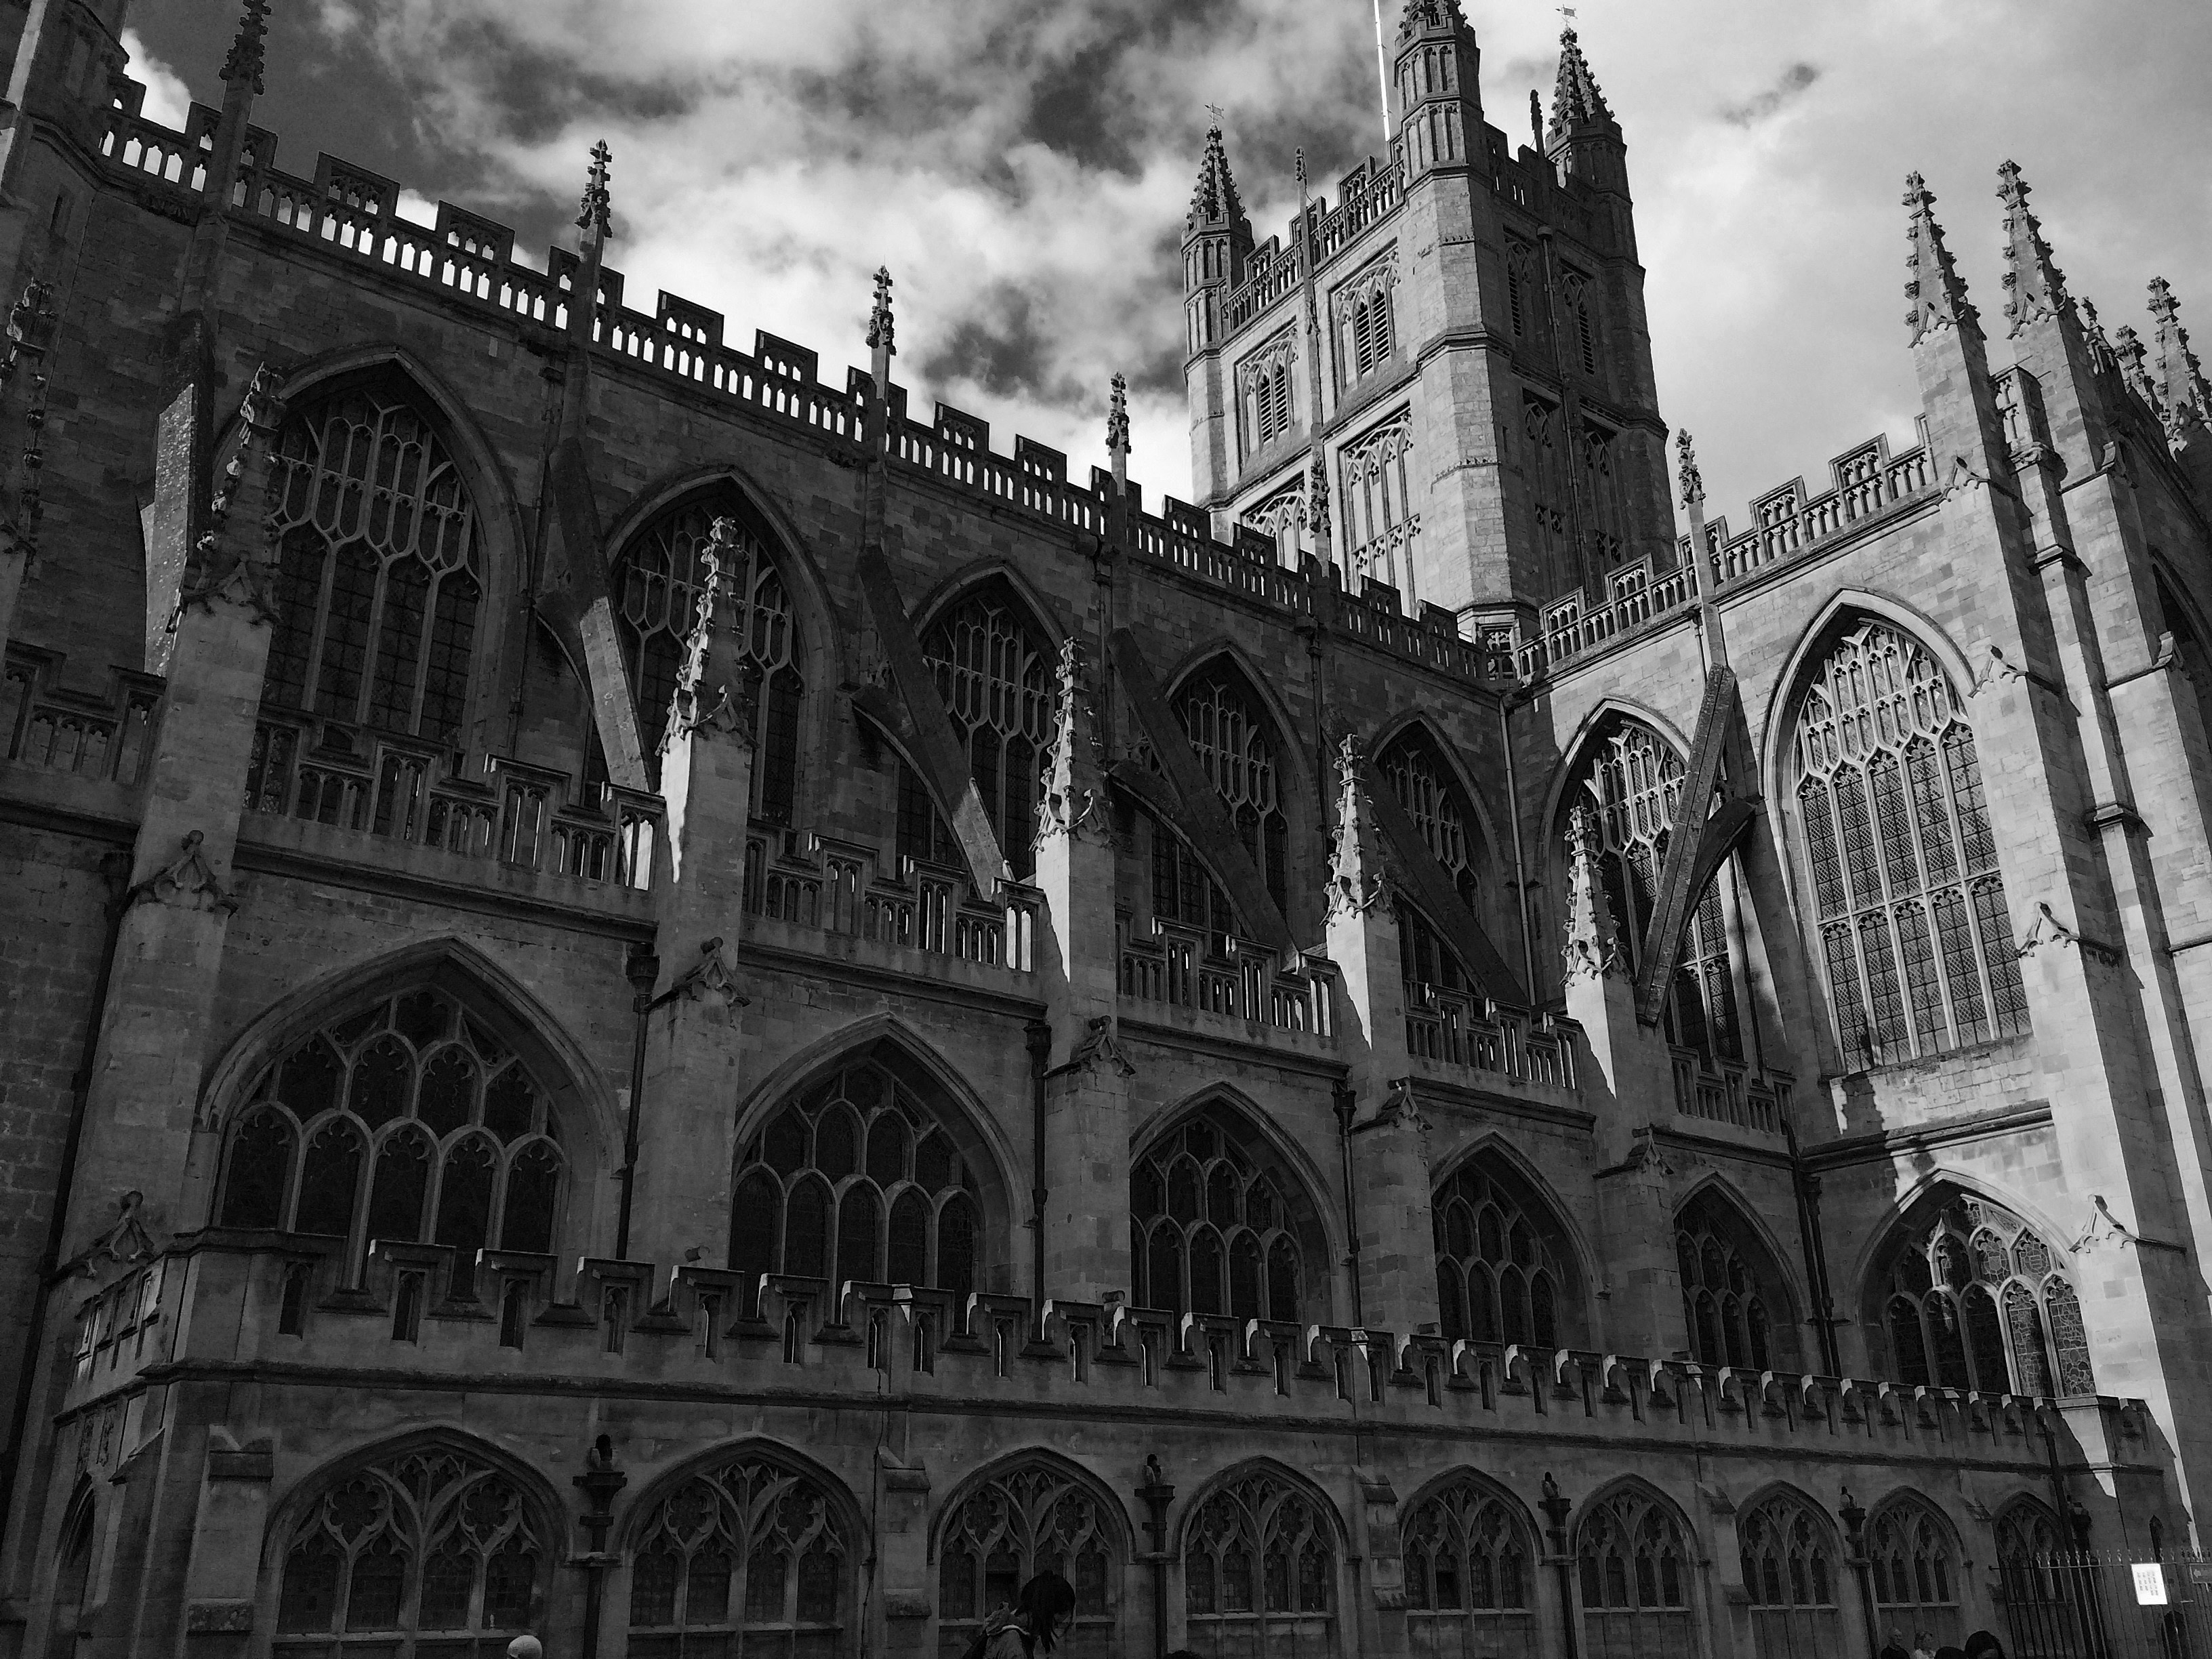
iphone, black and white, architecture, white, building, arch, landmark, facade, church, cathedral, black, monochrome, place of worship, blackwhite, monastery, symmetry, abbey, bath, gothic architecture, monochrome photography